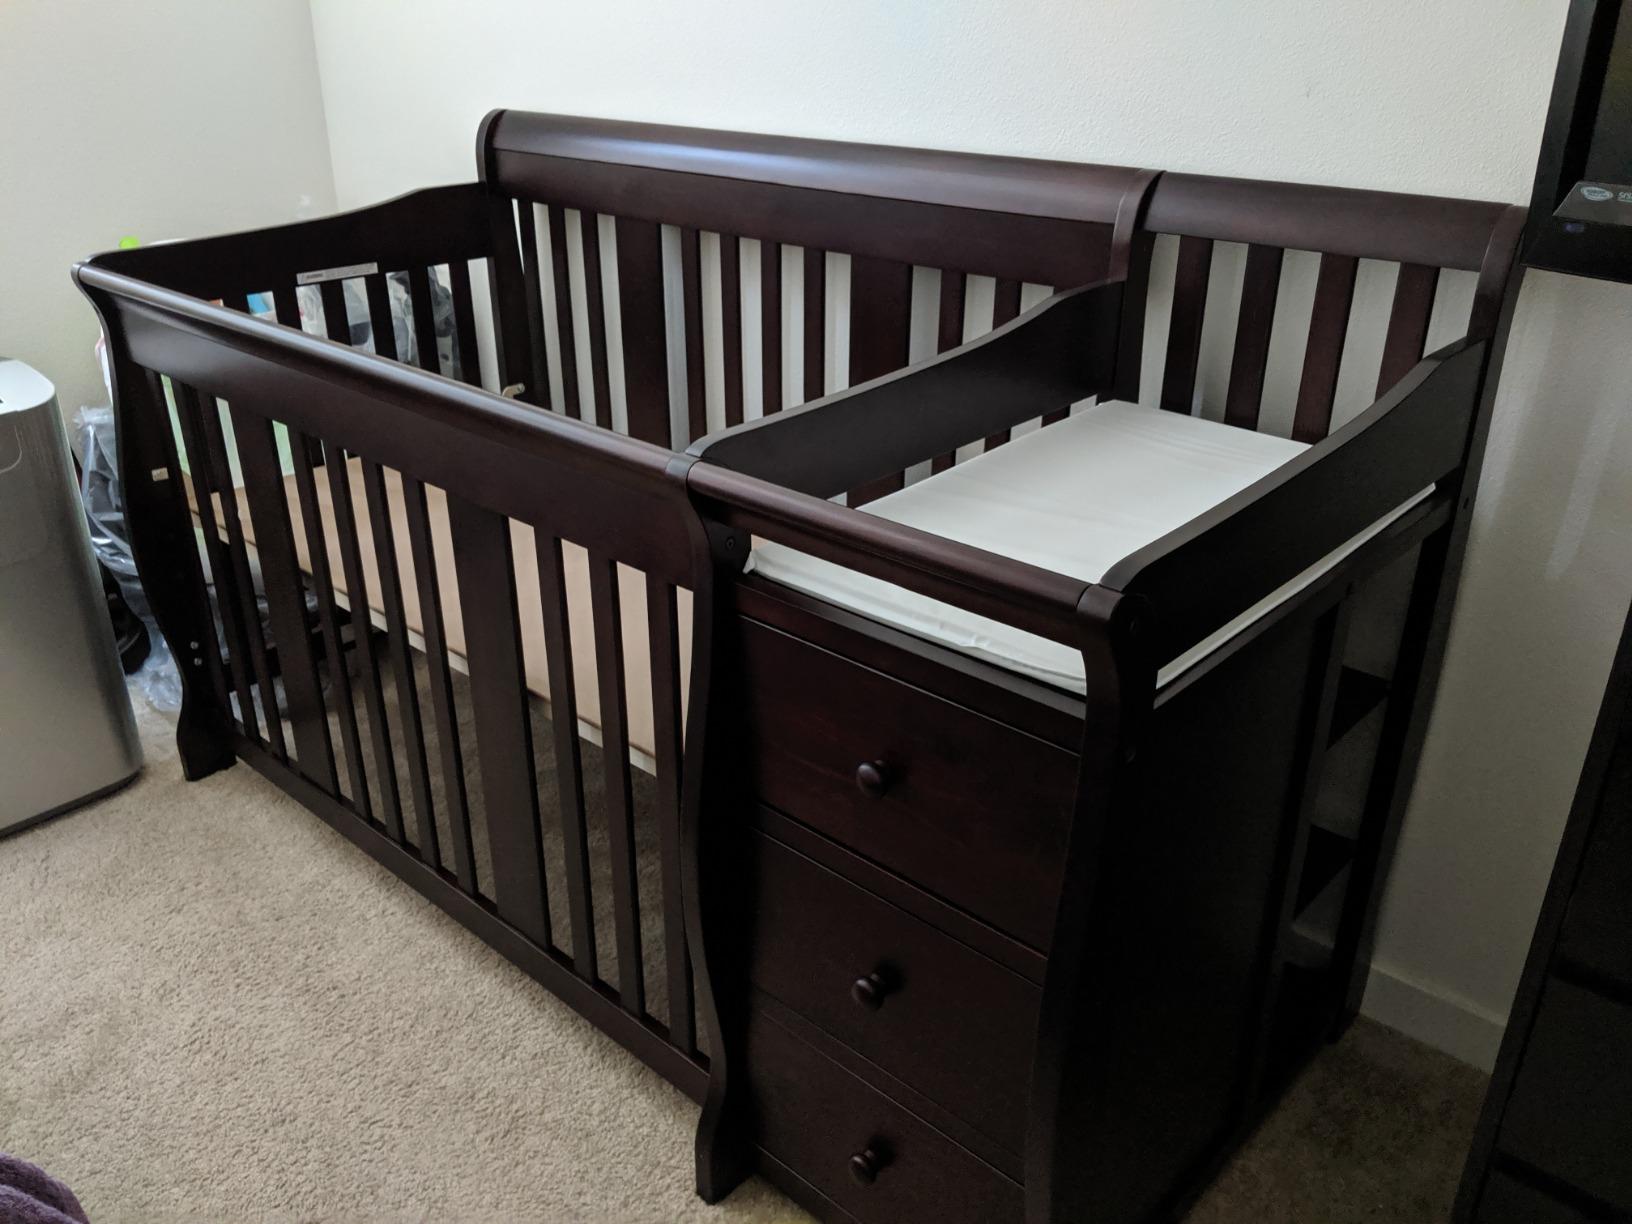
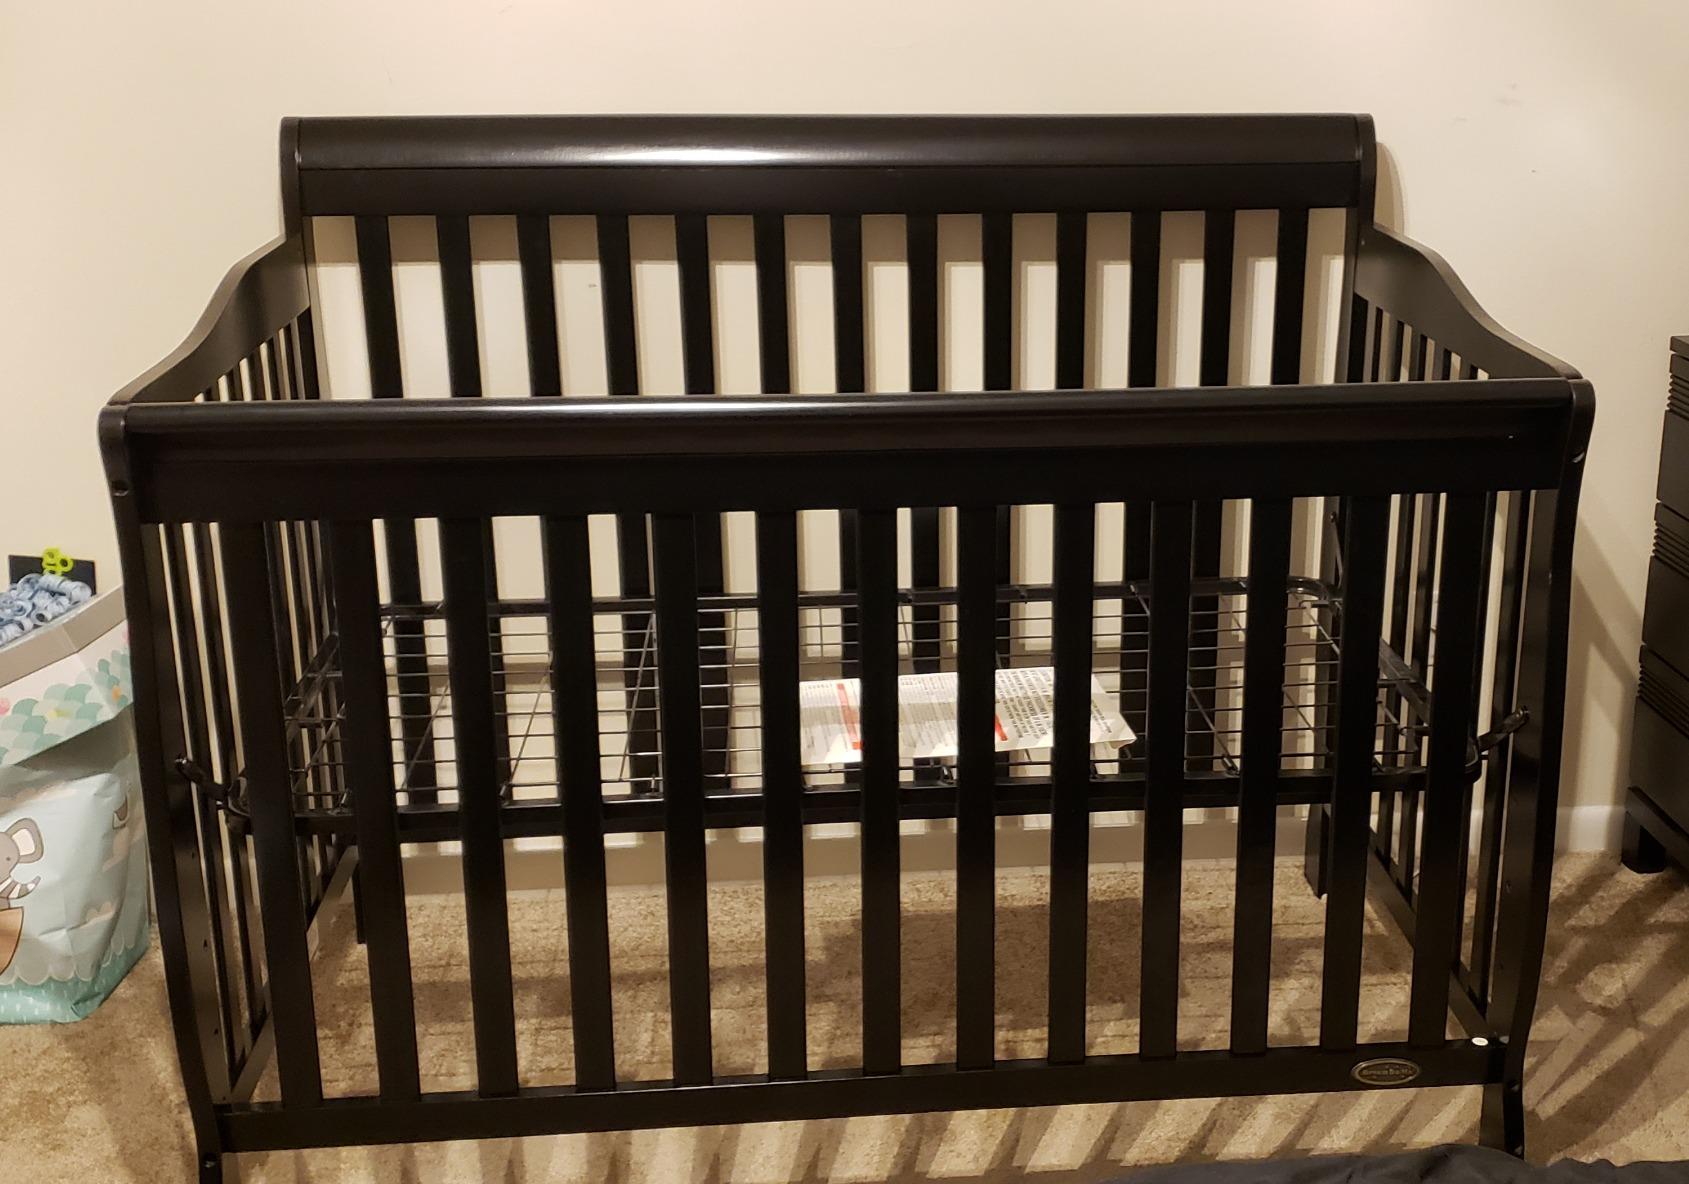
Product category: products_crib
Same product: no